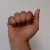
The image shows a hand gesture representing the letter 'A' in Indian Sign Language.